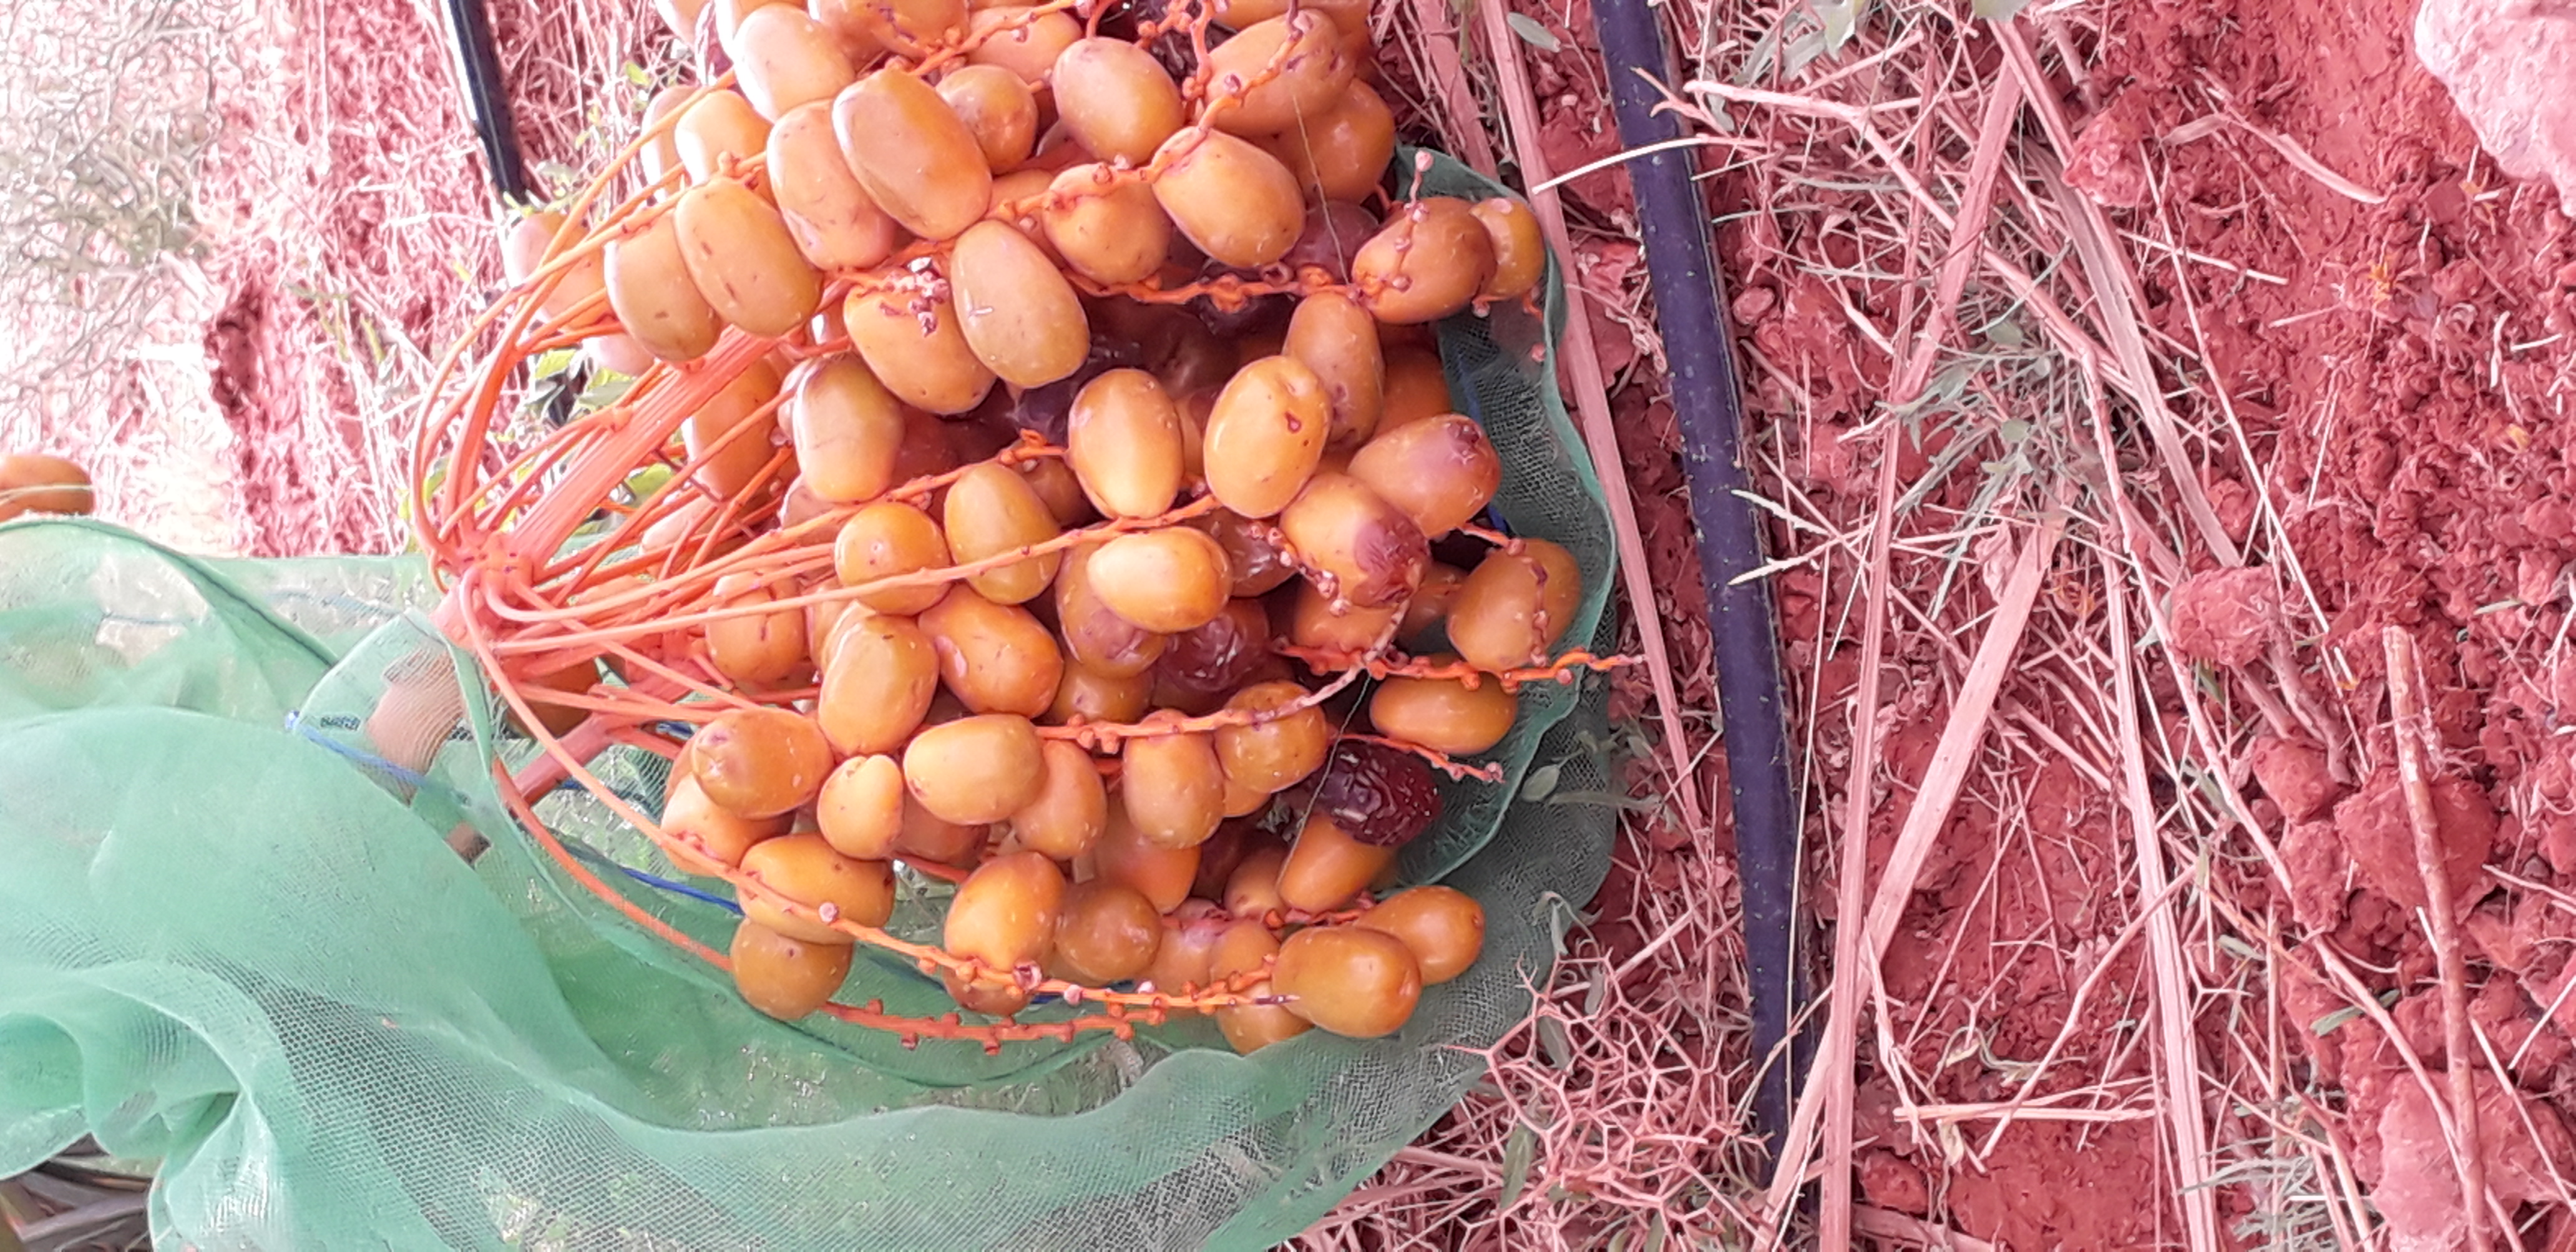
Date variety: Boufagous